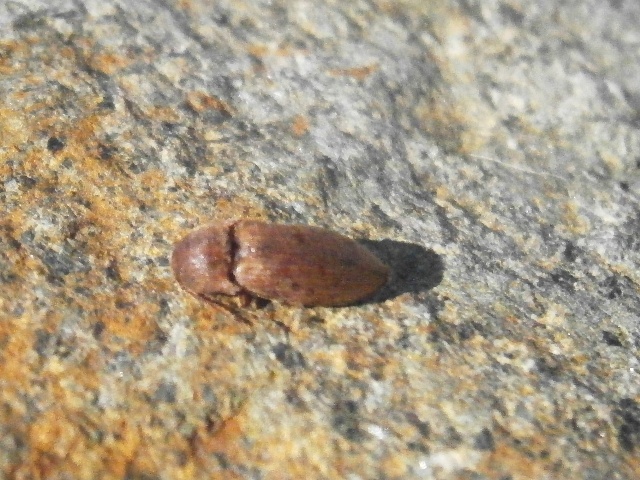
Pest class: clickbeetles_wireworms